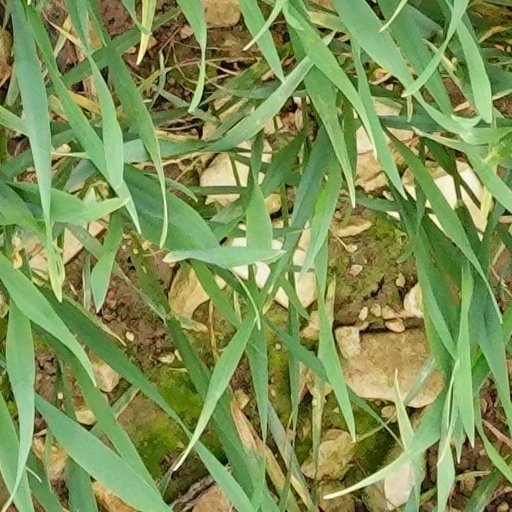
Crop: wheat